Jędrusie

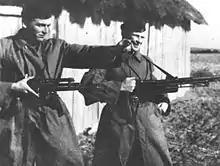
Partisans from "Jędrusie" unit during patrol – Andrzej Skowroński "Andrzej" and "Inspektor"

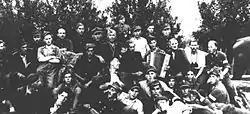
"Jędrusie" with instruments

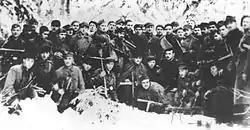
...and with guns

Jędrusie (literally "Little Andrews") was a Polish underground guerrilla group during World War II, created in 1941.